Bendigo

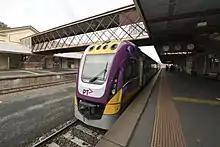
A Vline train at Bendigo railway station

The main retail centre of Bendigo is the central business district, with the suburbs of Eaglehawk, Kangaroo Flat, Golden Square, Strathdale, and Epsom also having shopping districts.